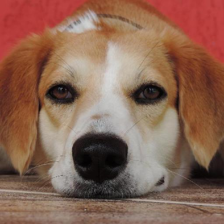
Label: animals